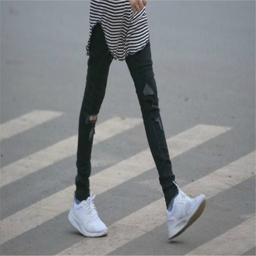
remember not to skip leg day at the gym if you 're going to be rocking slim - fit / skinny jeans